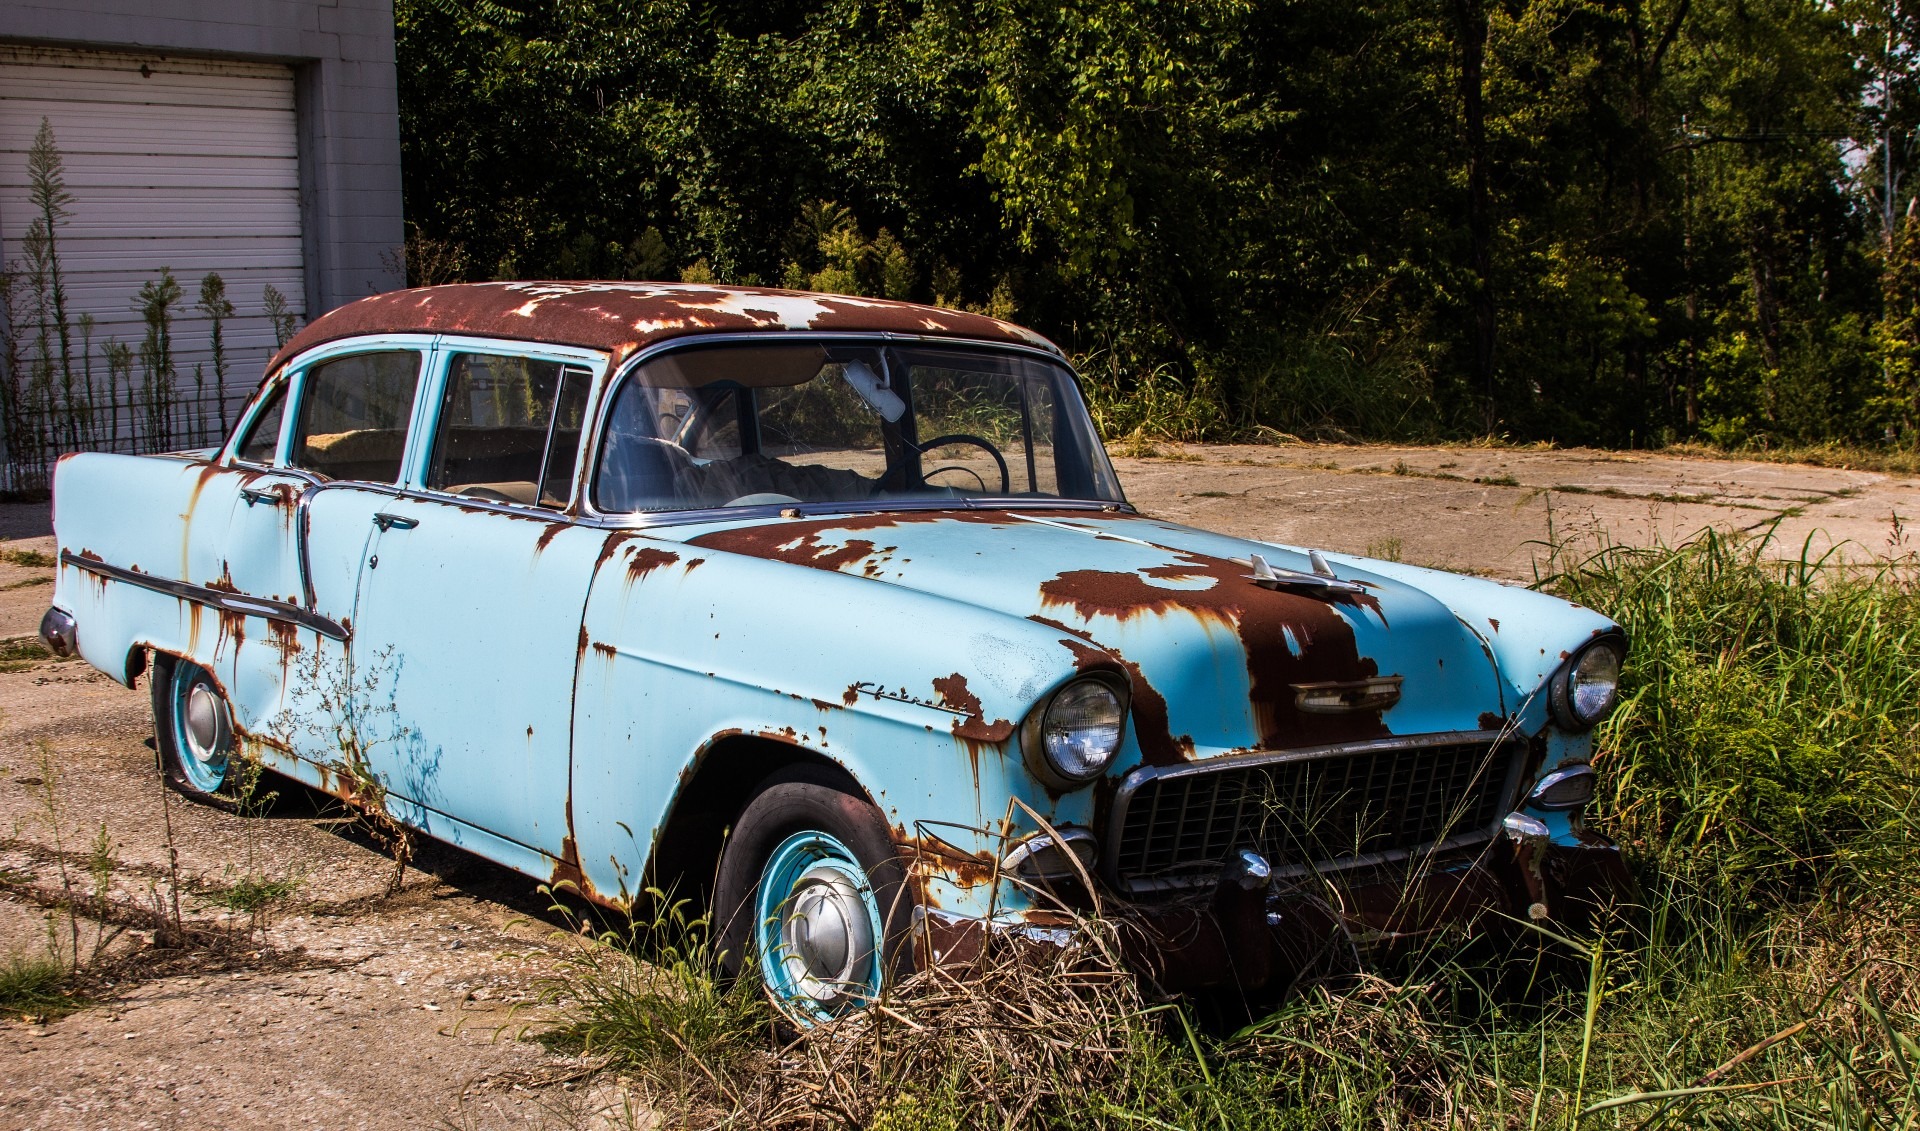
car, rust, rural, vehicle, blue, motor vehicle, vintage car, rusty, sedan, antique car, land vehicle, automobile make, automotive exterior, compact car, luxury vehicle, mid size car, rusty stuff, rural decay, abandoned auto